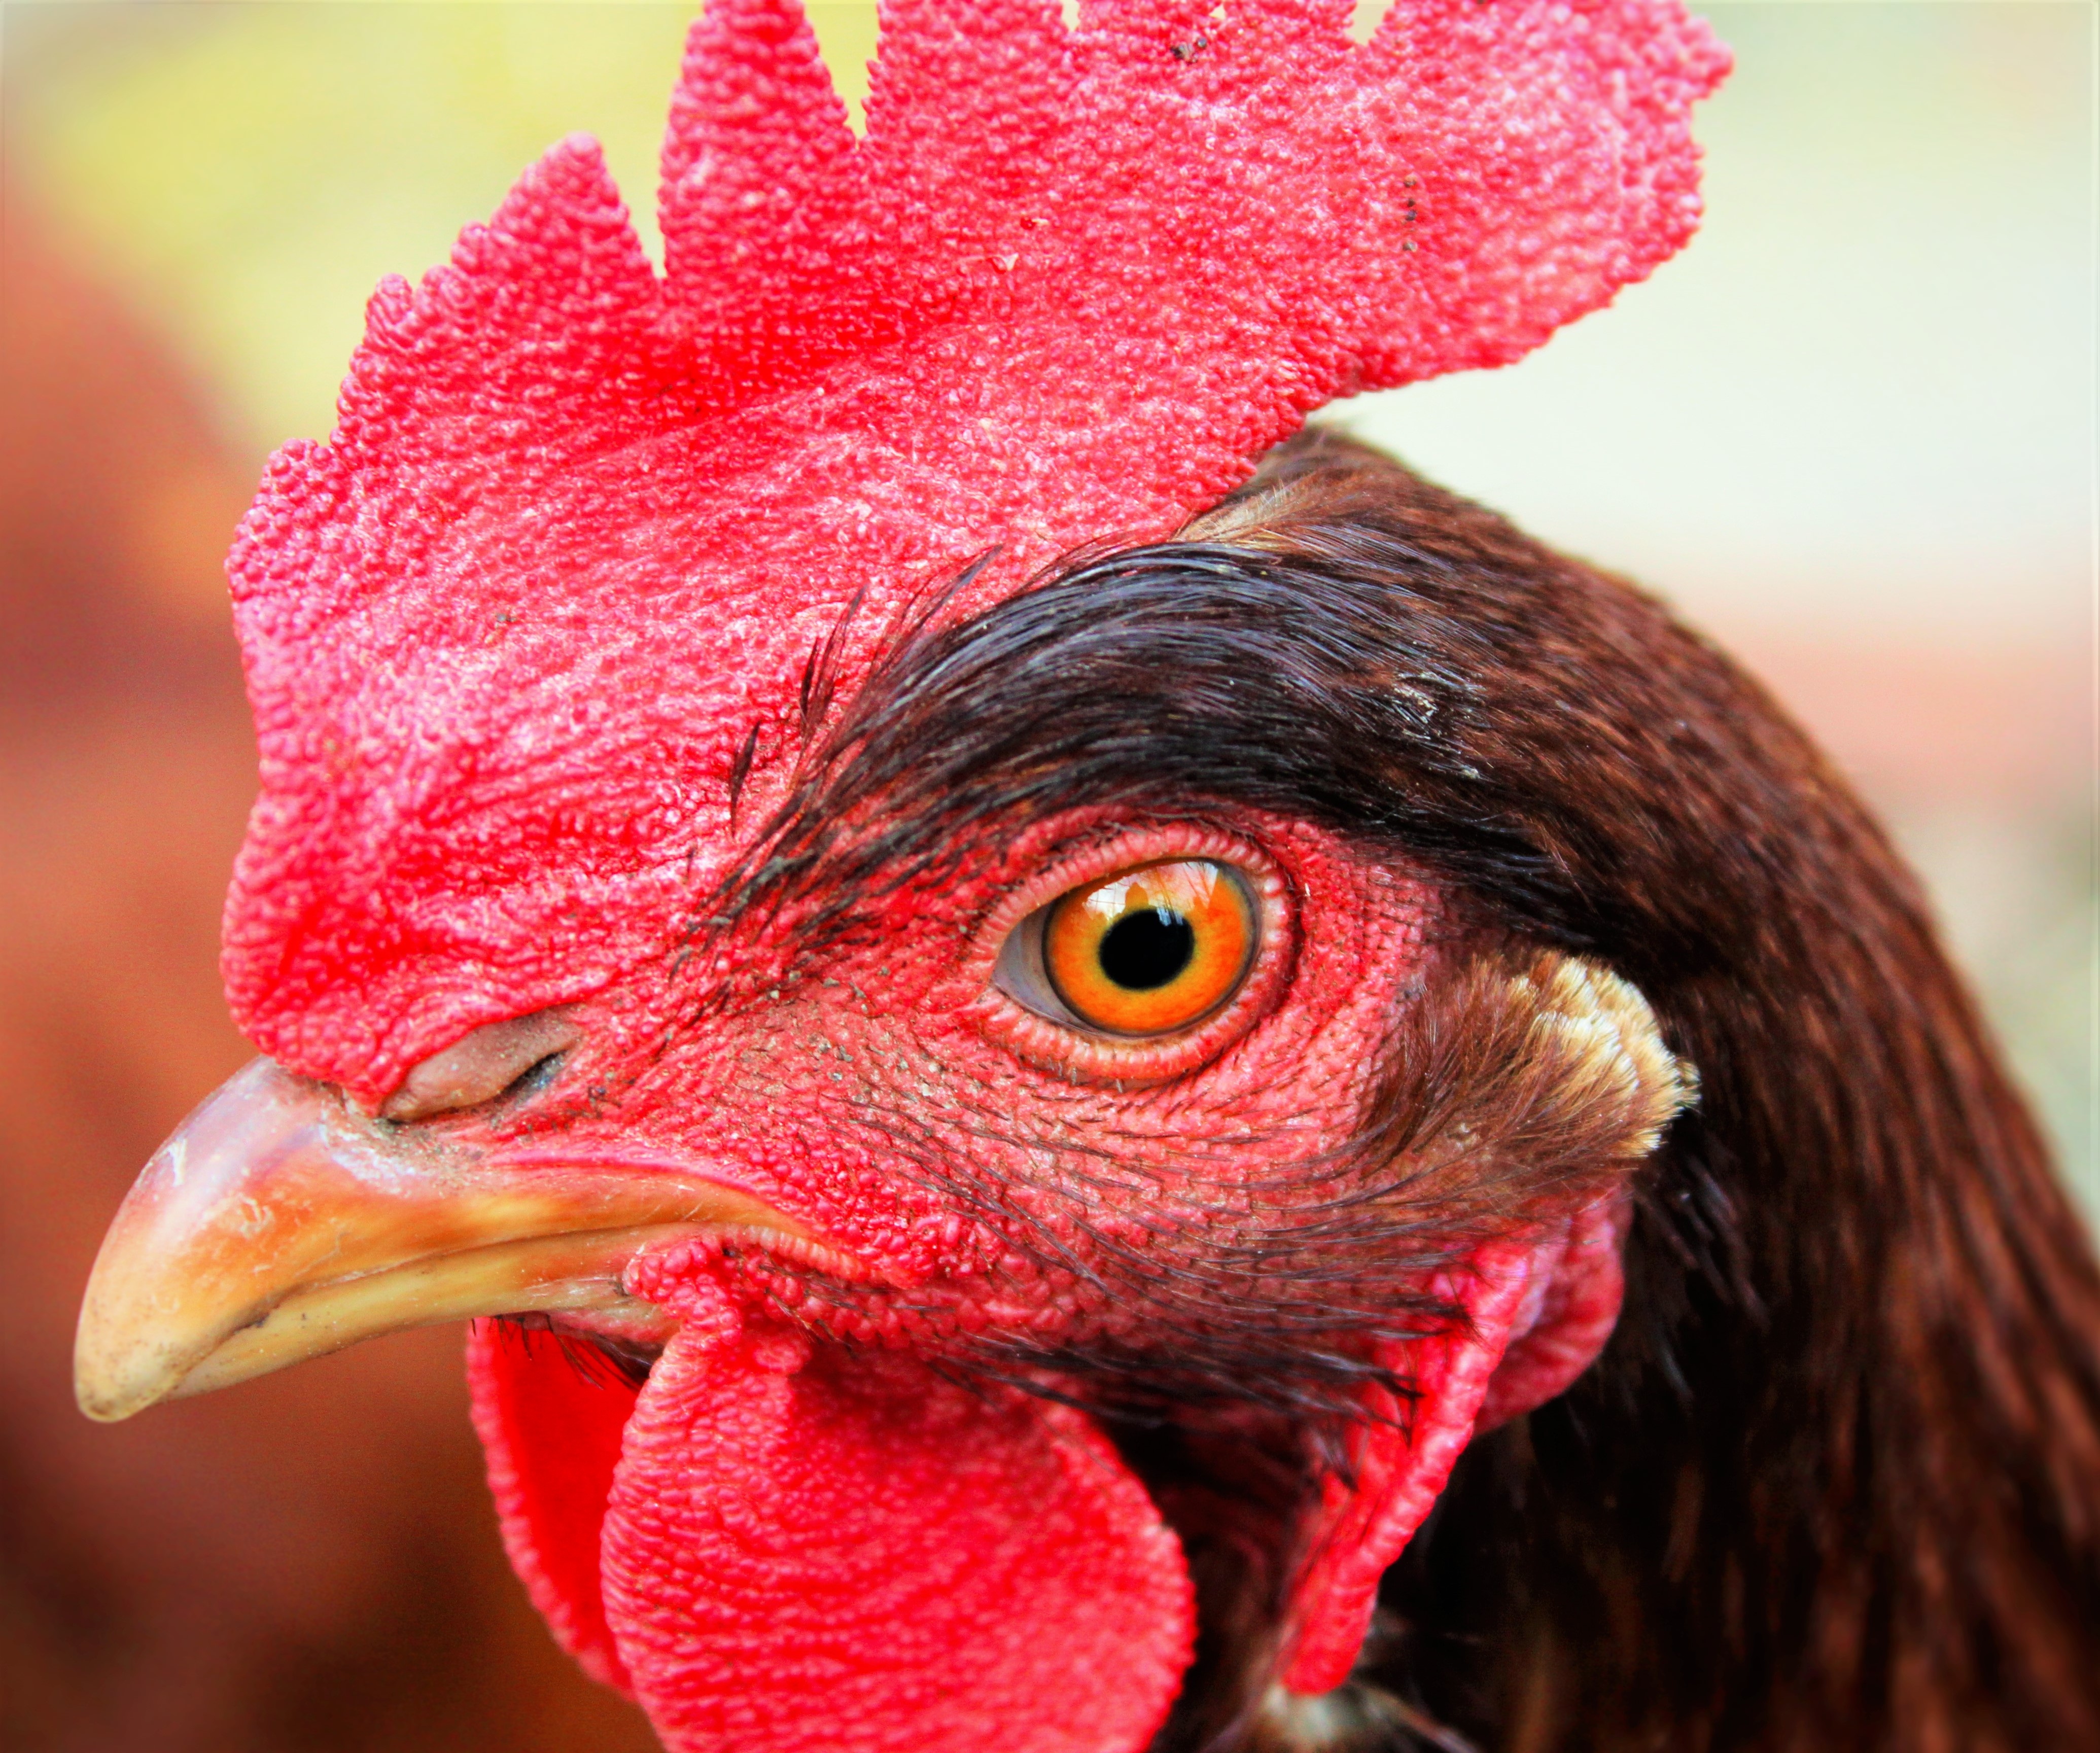
bird, red, beak, color, chicken, rooster, poultry, close up, eye, galliformes, vertebrate, phasianidae, comb